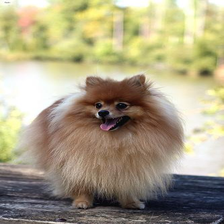
Species: dog
Breed: pomeranian